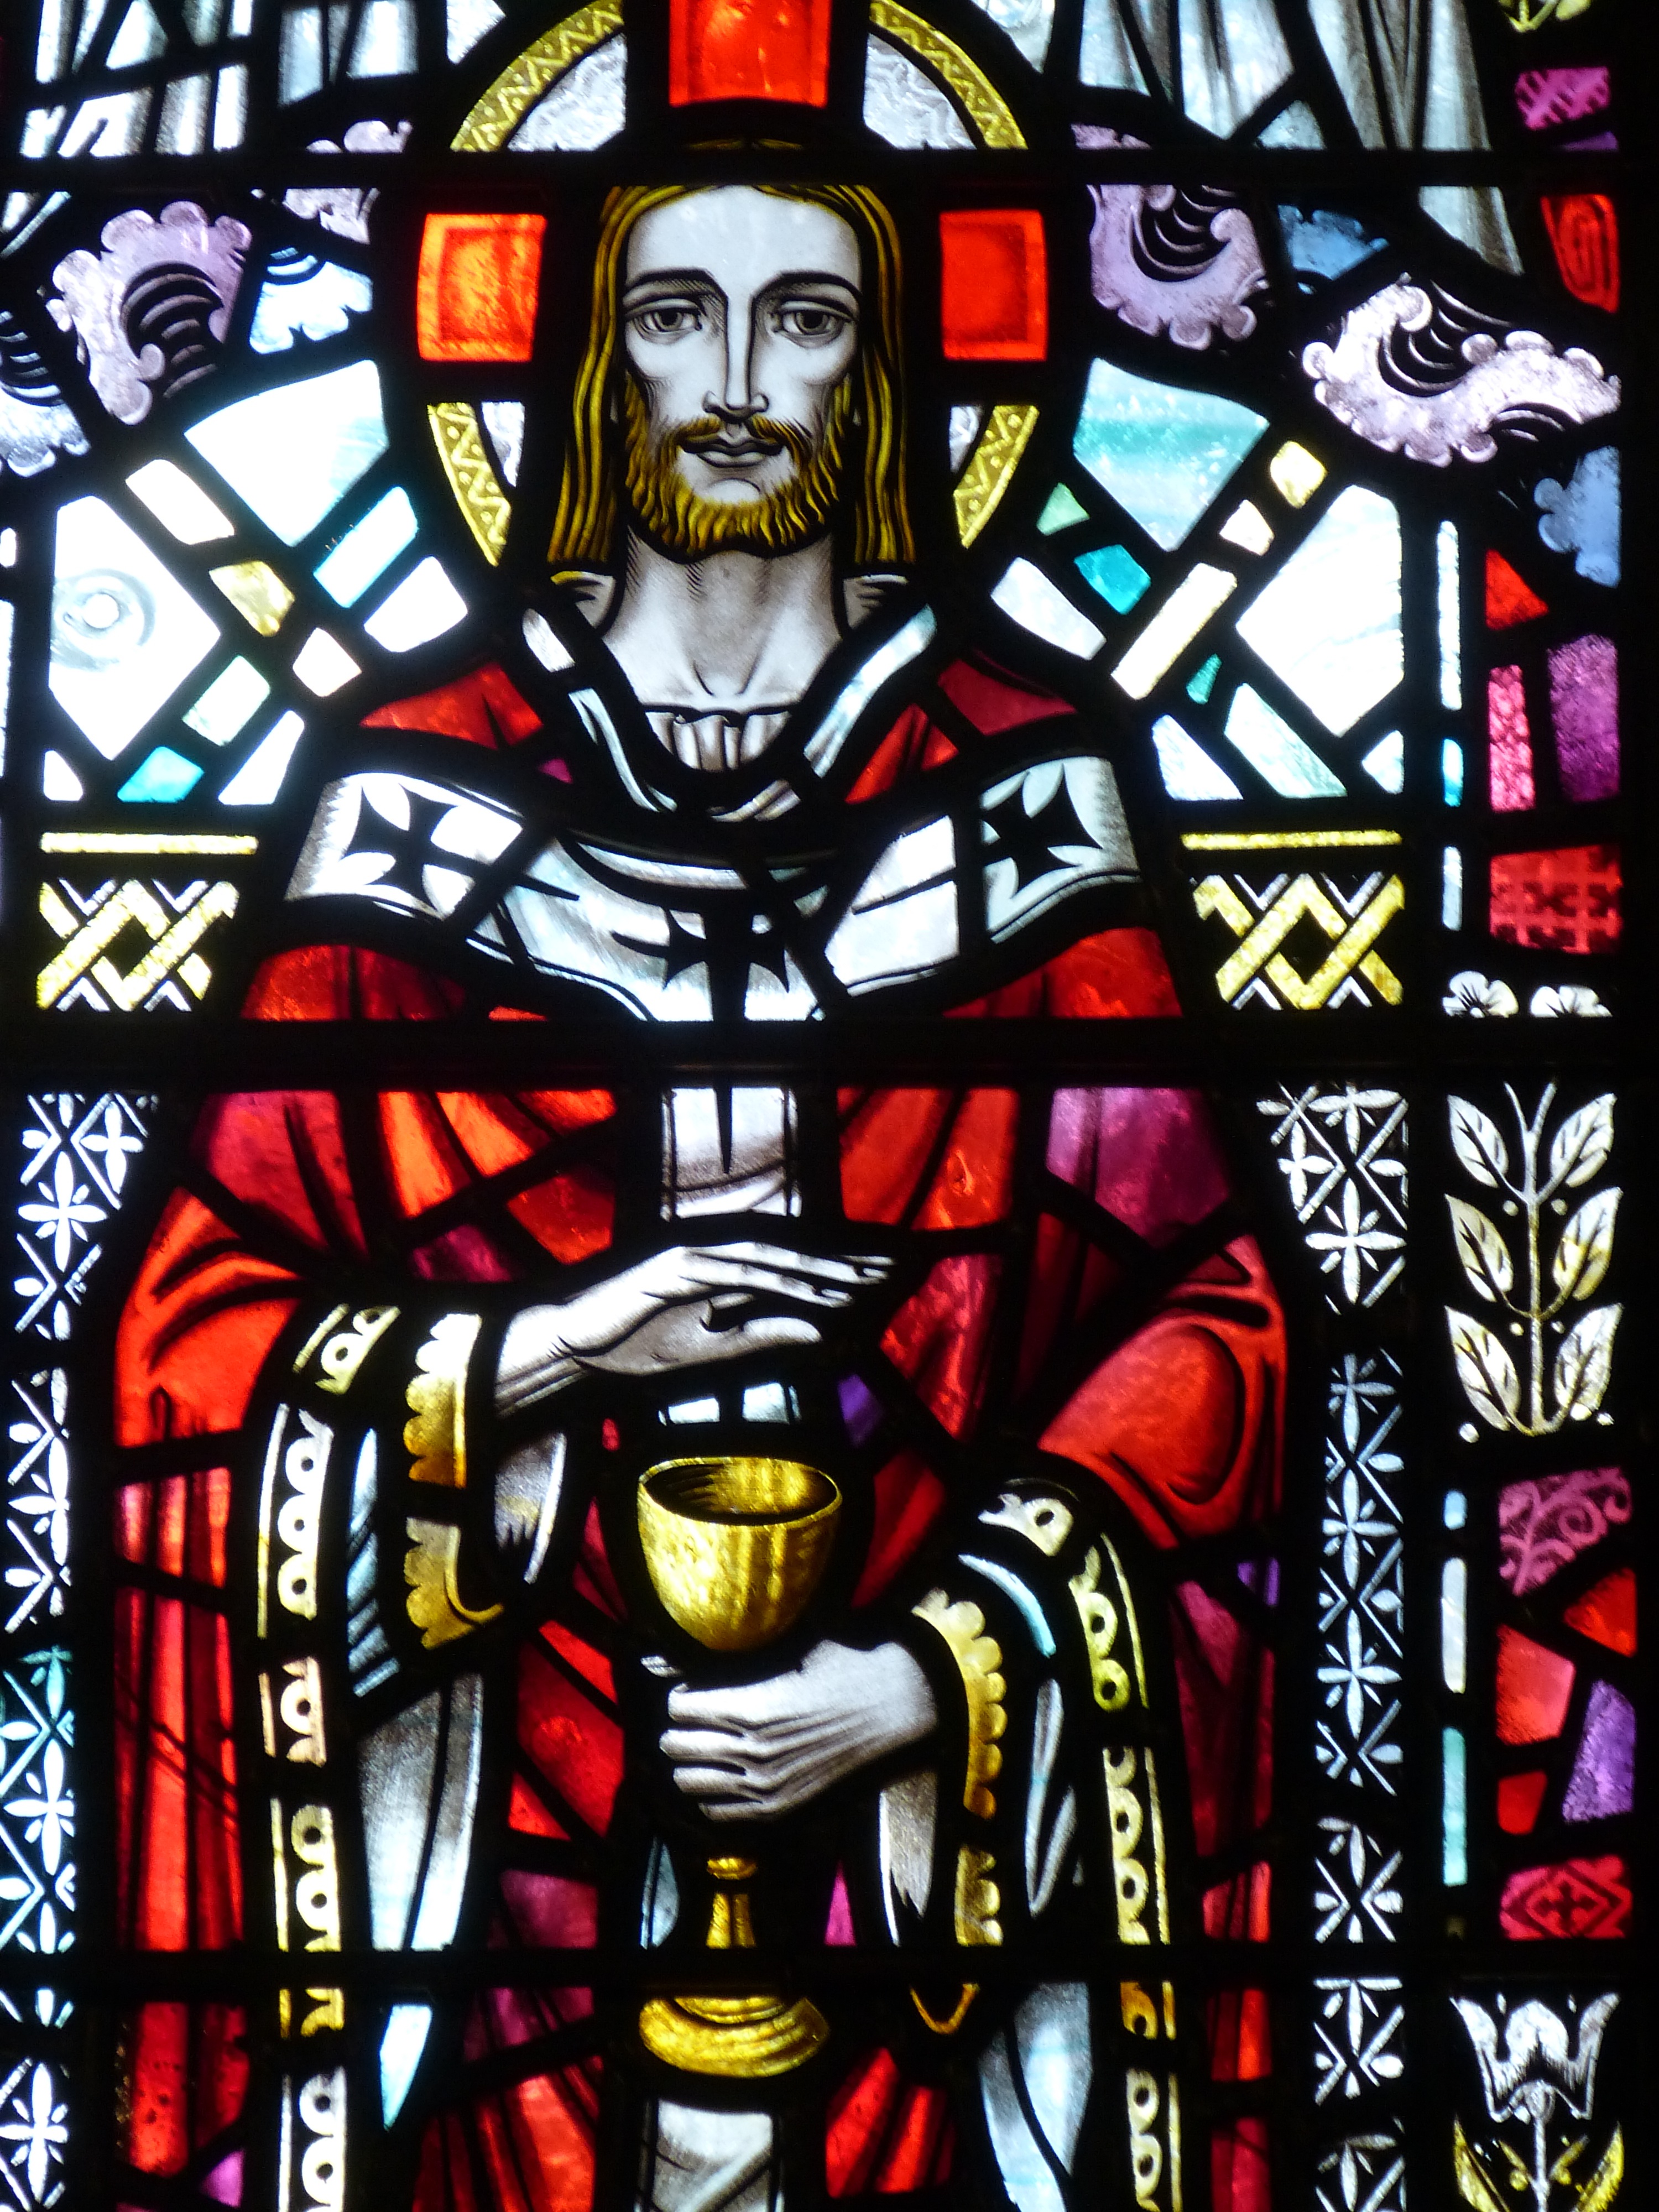
window, glass, church, material, stained glass, bible, england, christ, faith, christianity, image, historically, jersey, united kingdom, stained glass window, church window, st helier